Which point is corresponding to the reference point?
Reference image:
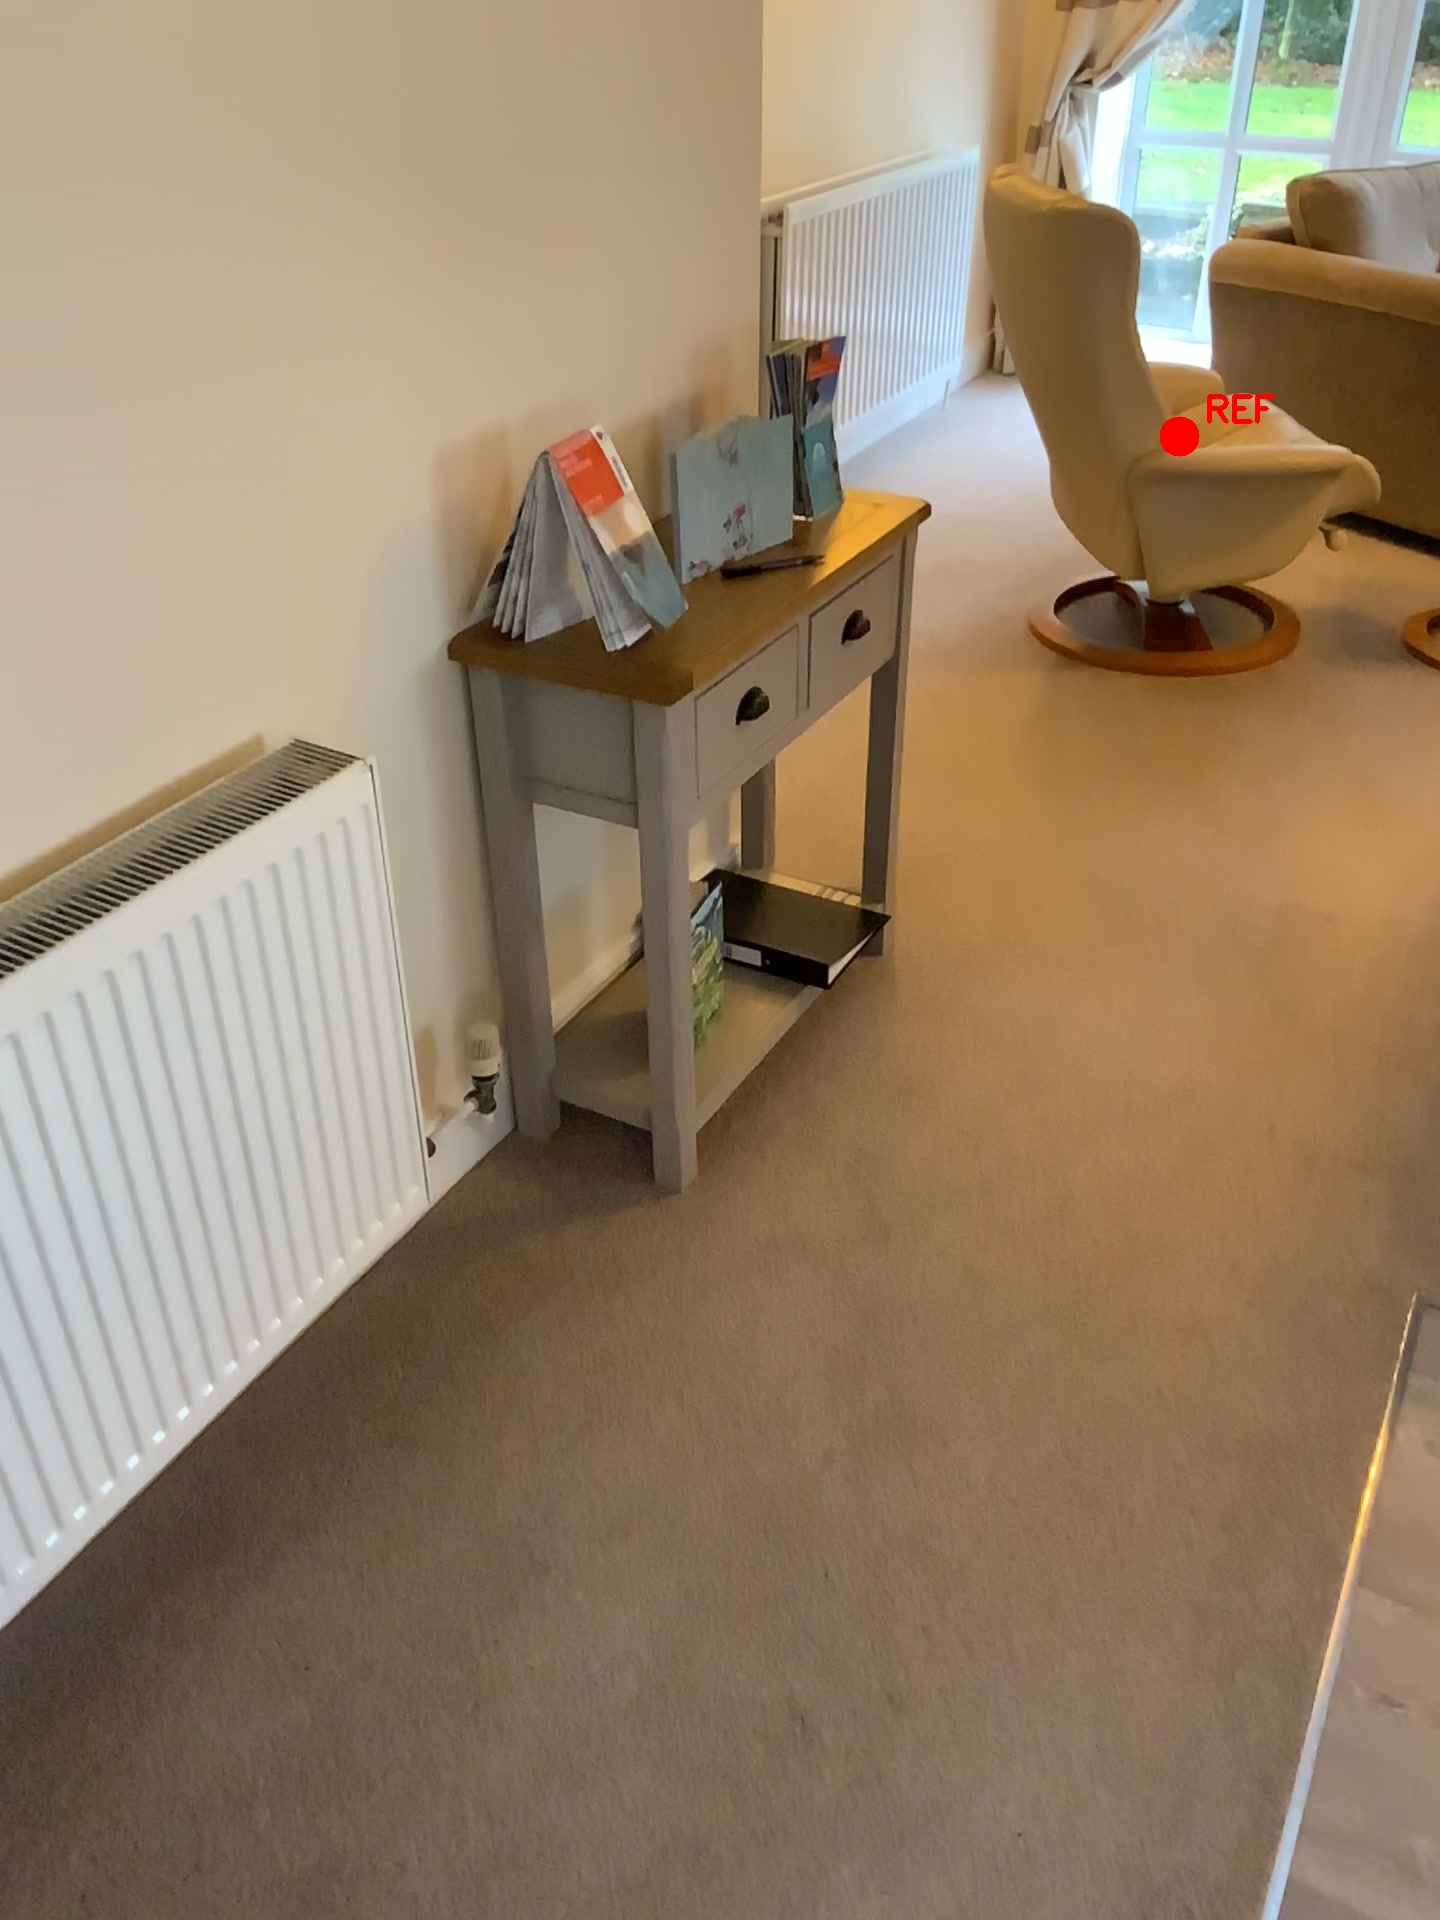
Option image:
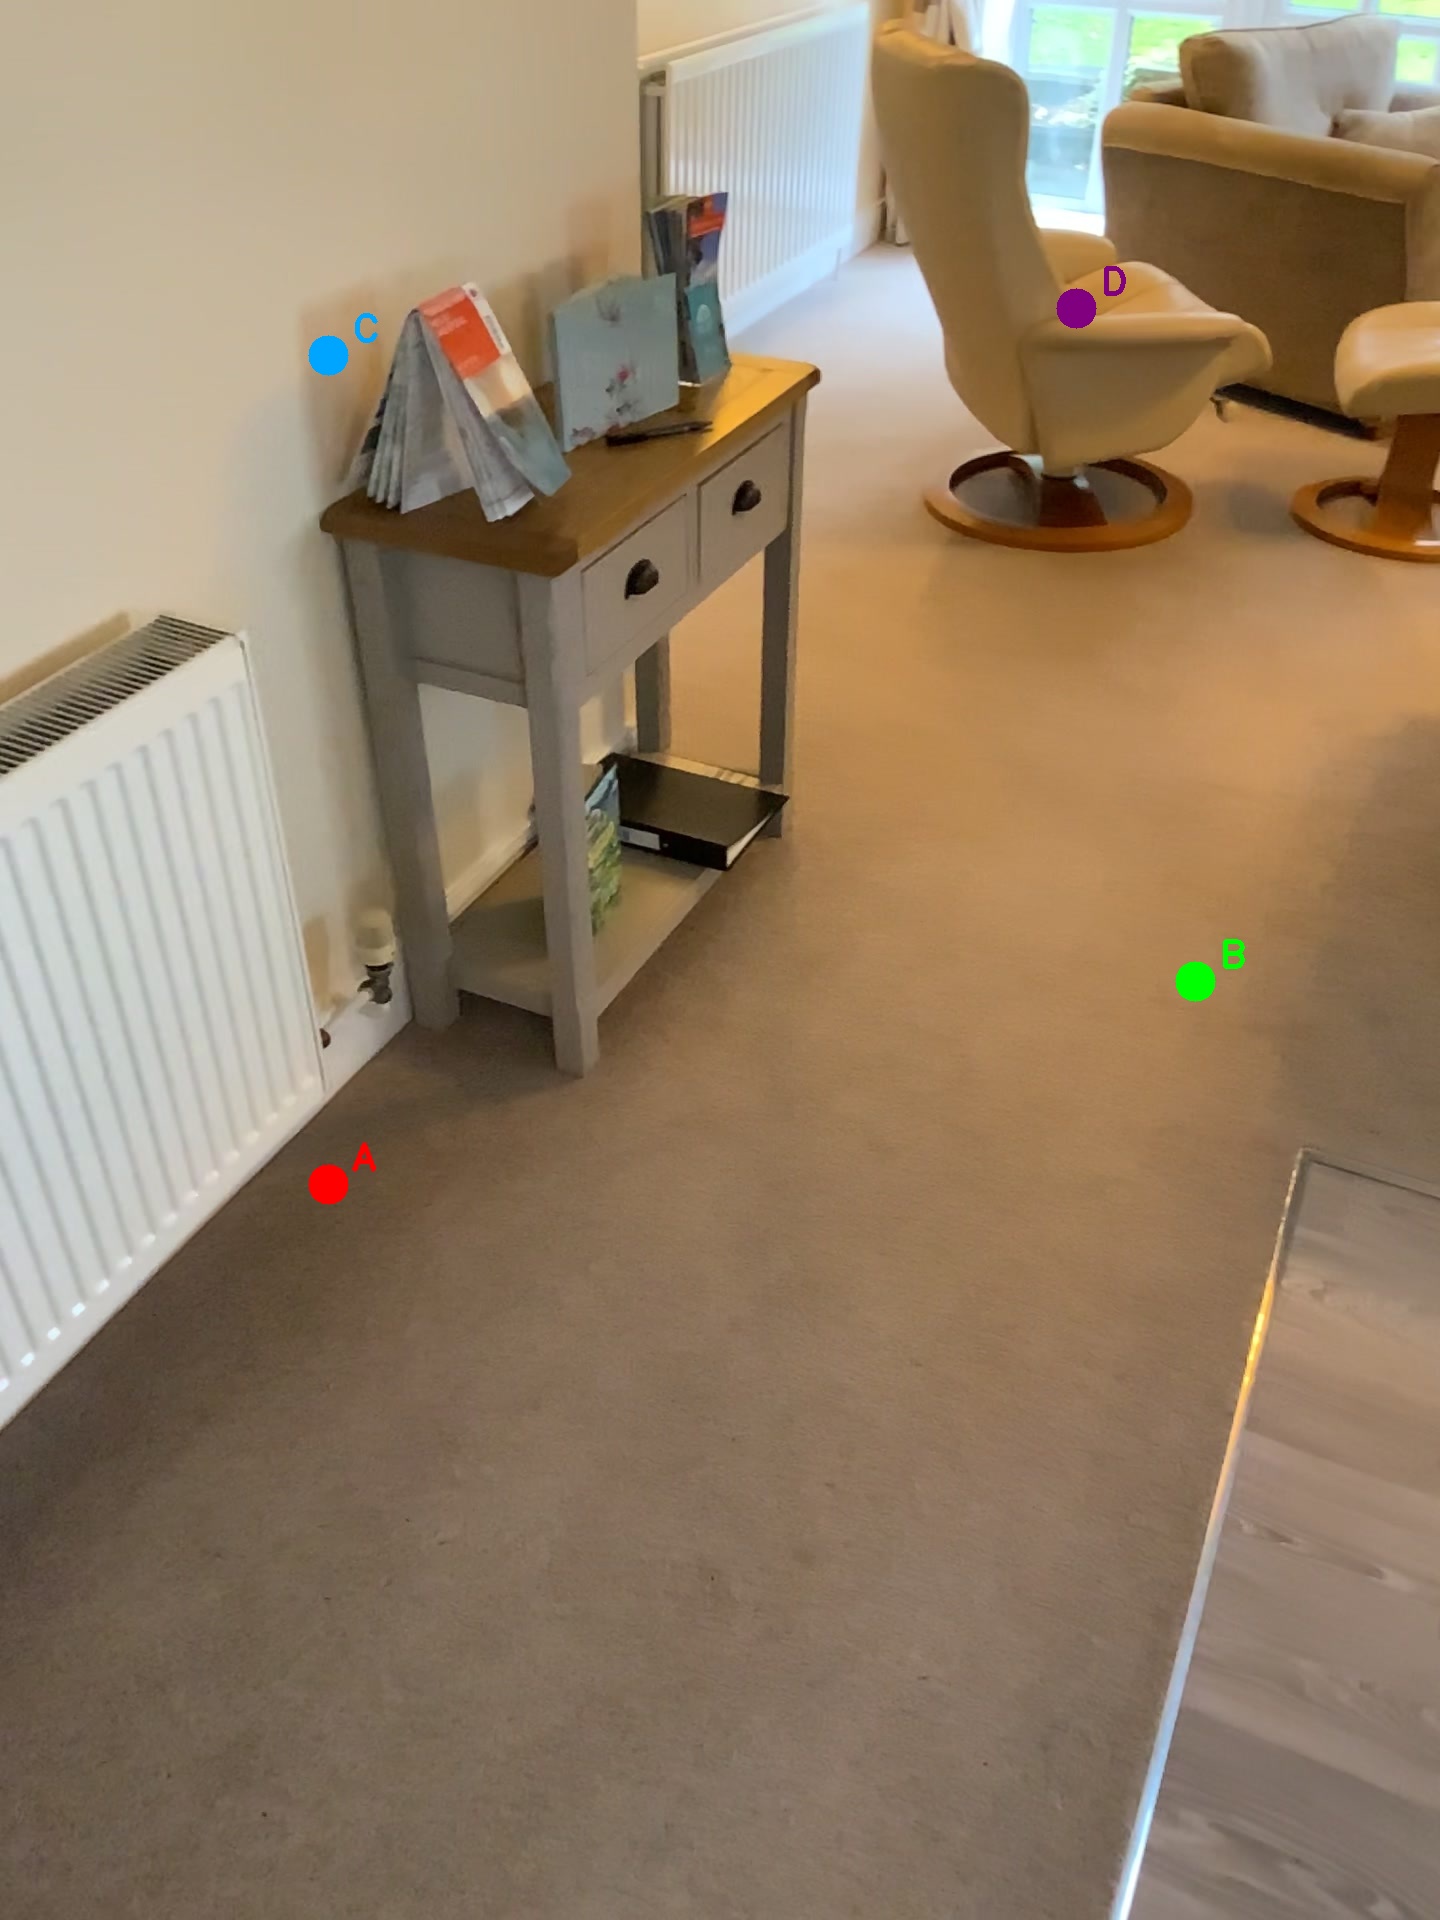
Choices:
Point A
Point B
Point C
Point D
Answer: (D)